Toffo (toffee)

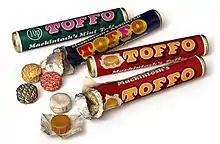
Varieties of the original Toffos

Toffo was a British brand of toffee, produced by Mackintosh's. They came individually wrapped, in a roll, and were available in plain, mint, and assorted (apple, chocolate, strawberry, pineapple, banana, and mint) flavours. It was one of its main brands along with Polo, Quality Street, Toffee Crisp, Fox's Glacier Mints, and Caramac. Its original advertising slogan was "a man's gotta chew what a man's gotta chew". Production was taken over by Rowntree Mackintosh Confectionery after Rowntree's merged with Mackintosh's in 1969.